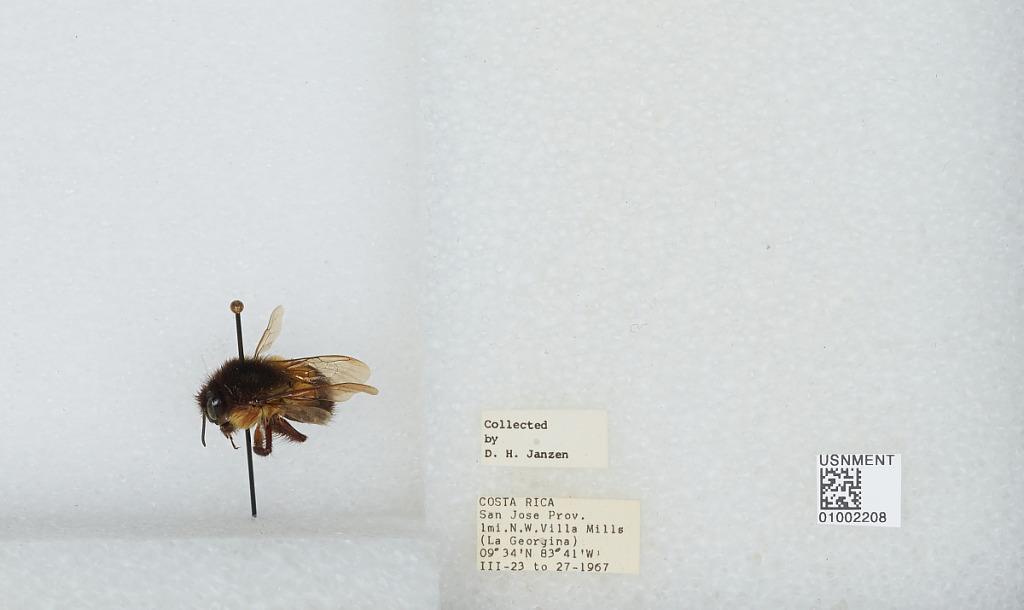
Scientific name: Bombus (Pyrobombus) ephippiatus (Say)
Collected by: D. Janzen
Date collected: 1967-3-23
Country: Costa Rica
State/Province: San Jose
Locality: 1 mile northwest of Villa Mills (La Georgina)
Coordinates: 9.5583, -83.7239